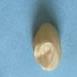
Maize quality: Good